Mini blind

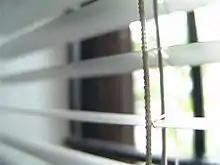
The slats of a mini blind

A mini blind is a type of horizontal window blind made of long, narrow slats held together by string. Each slat is less than half the width of that in a regular venetian blind, measuring or , and often made of aluminium. The slats are opened and closed by rotating a rod or by directly pulling a string, and they are raised and lowered by pulling other strings.